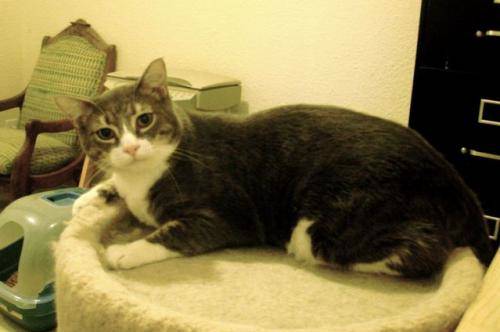
Label: cat